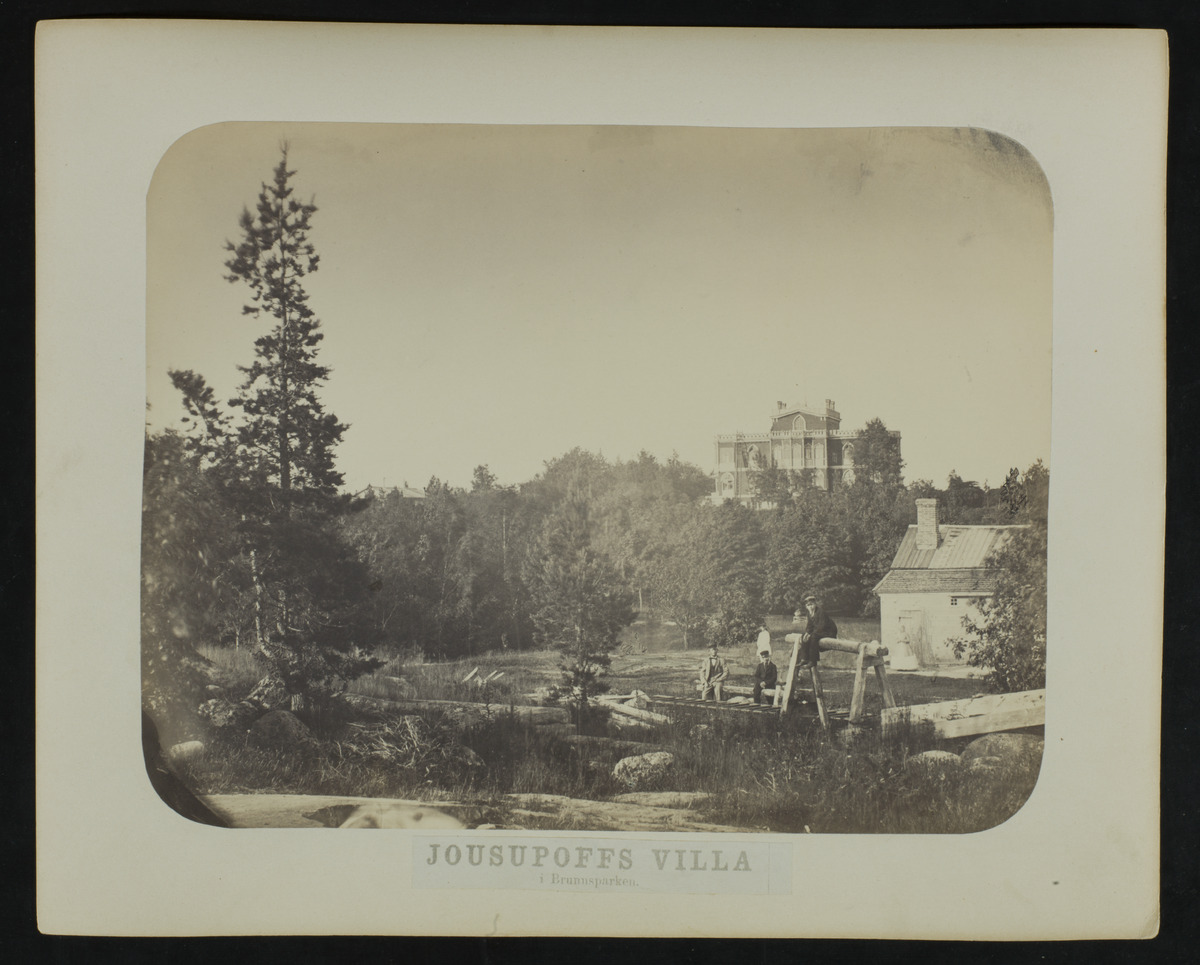
Näkymä Kaivopuistoon: Rauhaniemen huvila, ruhtinatar Jusupoffin rakennuttama v
sisällön kuvaus: Näkymä Kaivopuistoon: Rauhaniemen huvila, ruhtinatar Jusupoffin rakennuttama v.1842-44, nykyinen osoite Itäinen Puistotie 15. Huvila purettu 1910-luvulla. Kuvan oikeassa reunassa pieni puurakennus ja ihmisiä. "Vyer af Helsingfors" -kansiosta,

"Jousupoffs villa i Brunnsparken". mustavalkoinen
Kuvaaja: Hårdh, C.A., valokuvaaja
Ajankohta: kuvausaika 1870 -luku mahd
Paikka: Suomi, Uusimaa, Helsinki, Kaivopuisto Helsinki, Itäinen Puistotie 15
Aiheet: huvilat, tiilirakennukset, kulttuurihistorialliset rakennukset, puurakennukset, arkkitehtuuri, puut, miehet, naiset